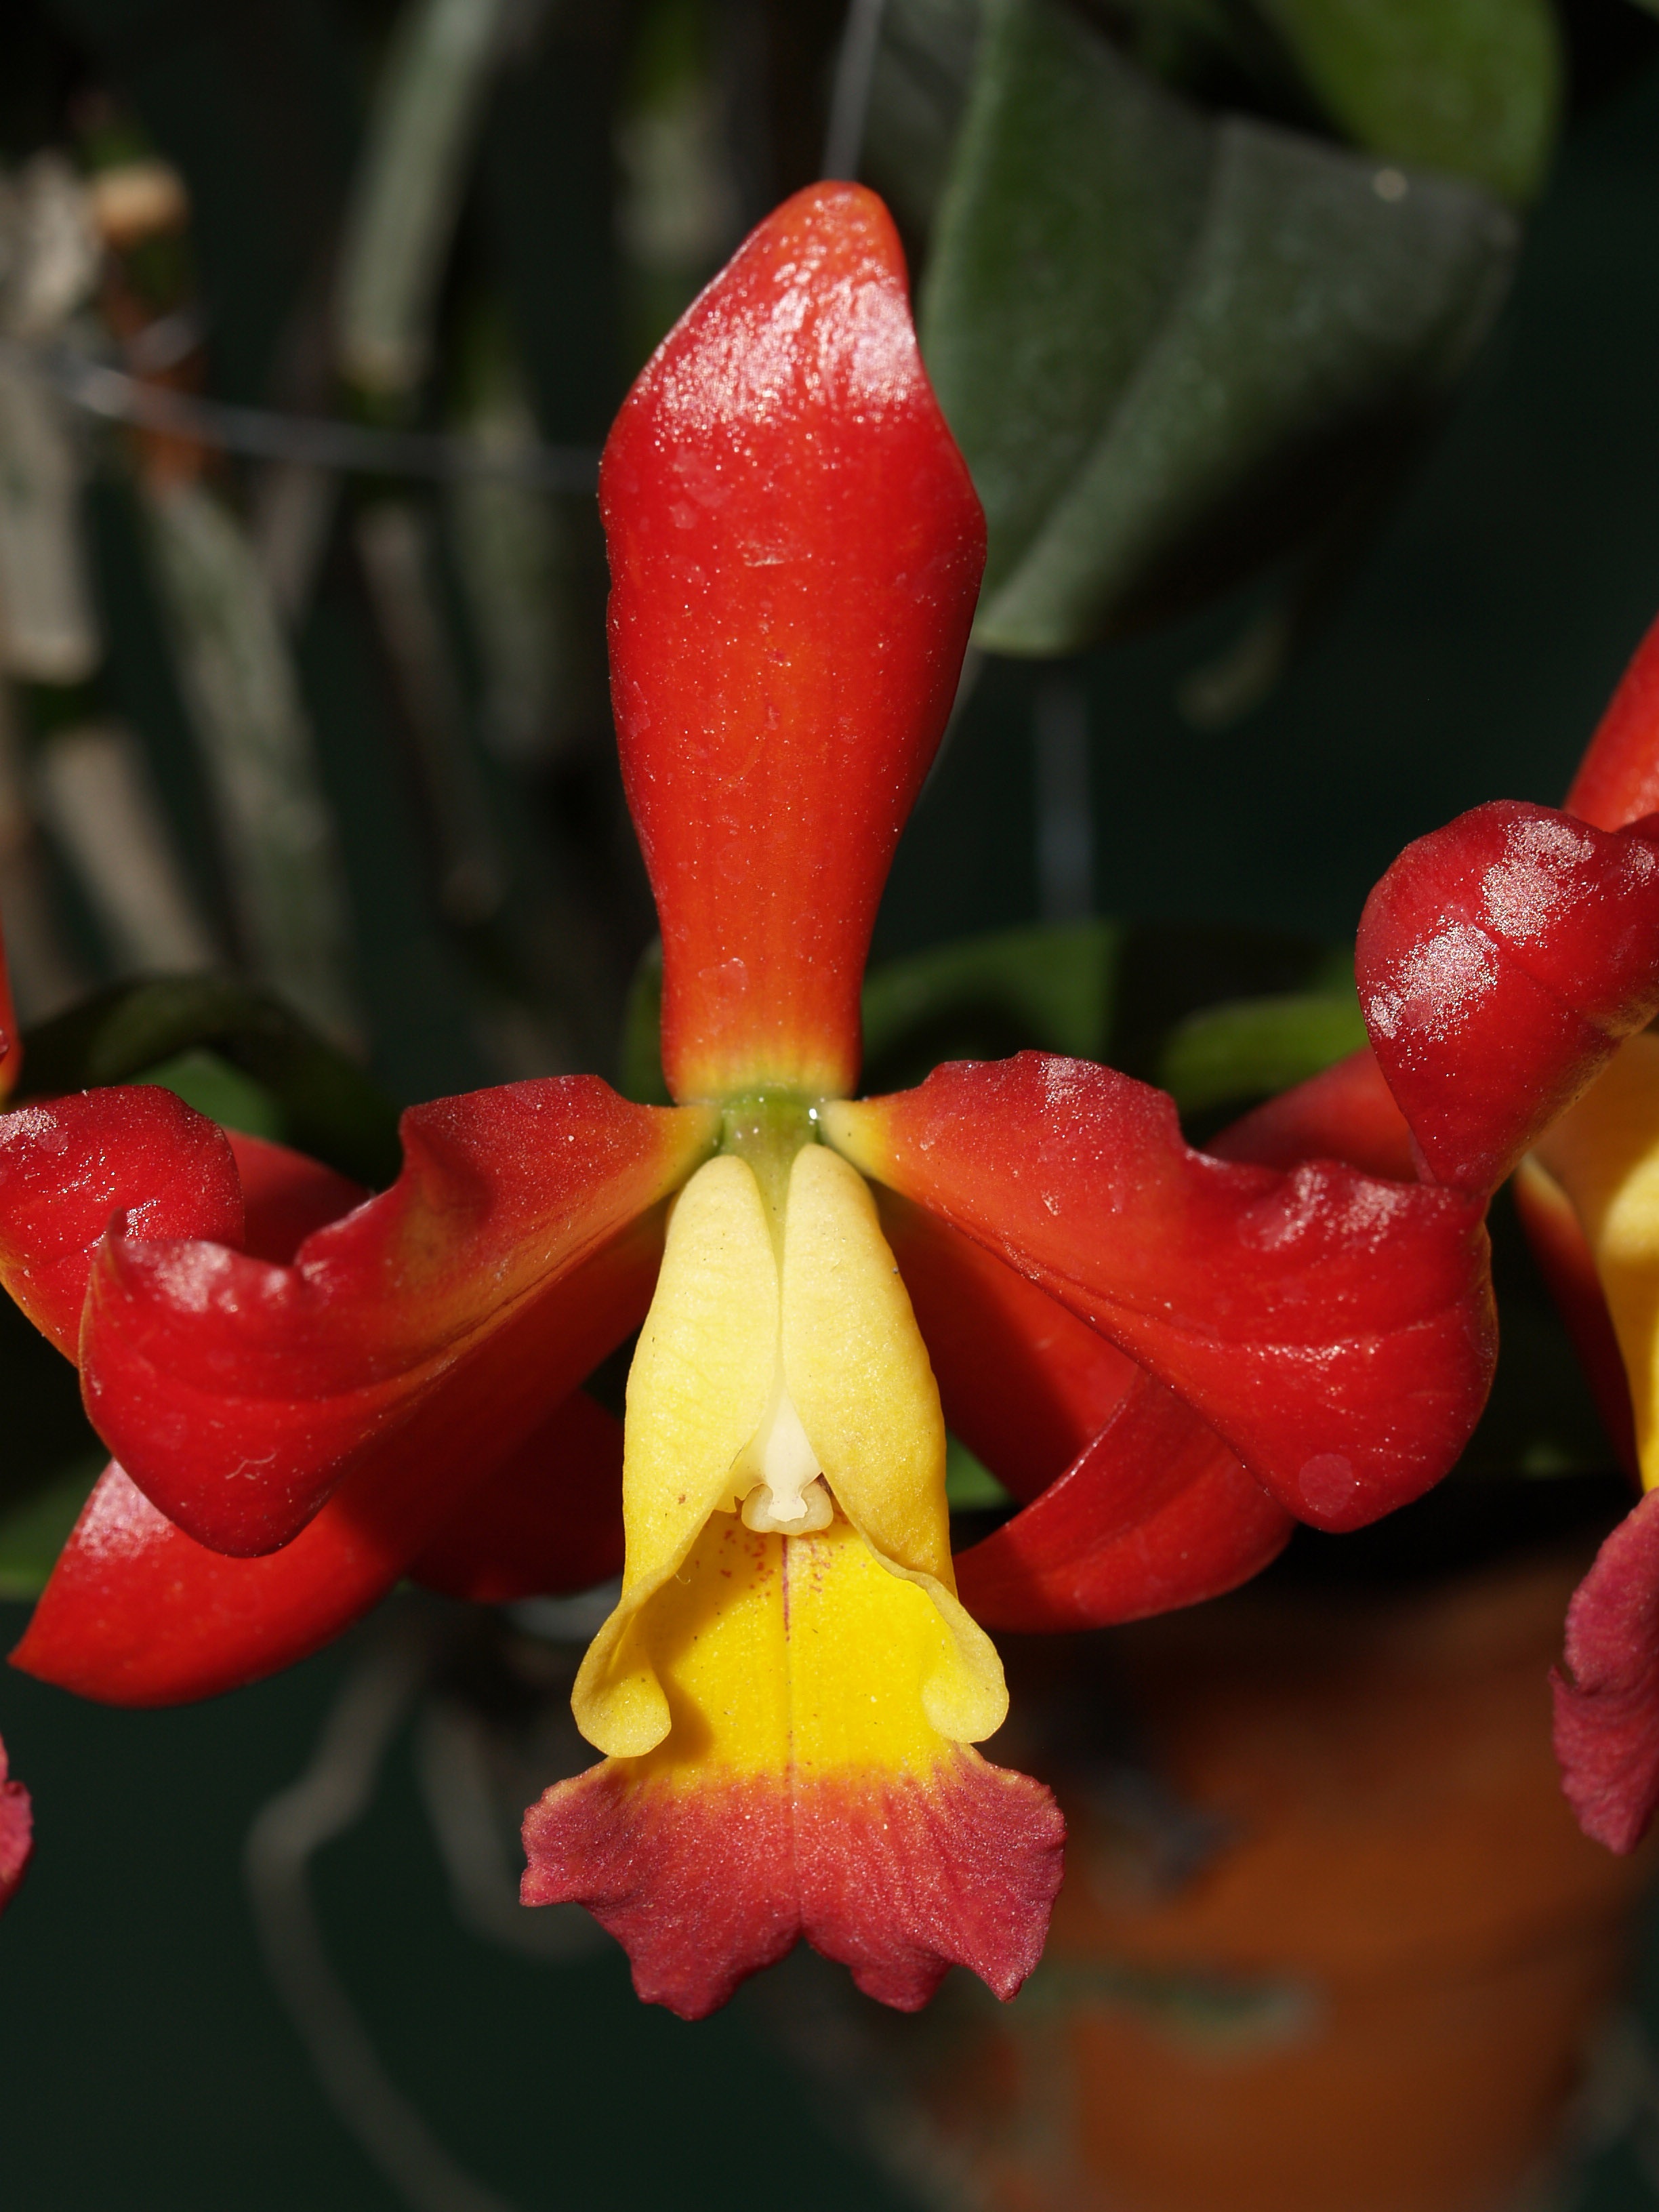
nature, branch, blossom, growth, plant, flower, purple, petal, bloom, summer, daisy, foliage, bouquet, decoration, spring, red, tropical, lush, color, natural, clean, botany, pink, flora, botanical, orchid, luxury, ornate, decorative, violet, blowing, bright, head, beautiful, conservation, event, exotic, bud, oriental, elegance, individual, carpel, macro photography, flowering plant, phalanxes, cattleya, land plant